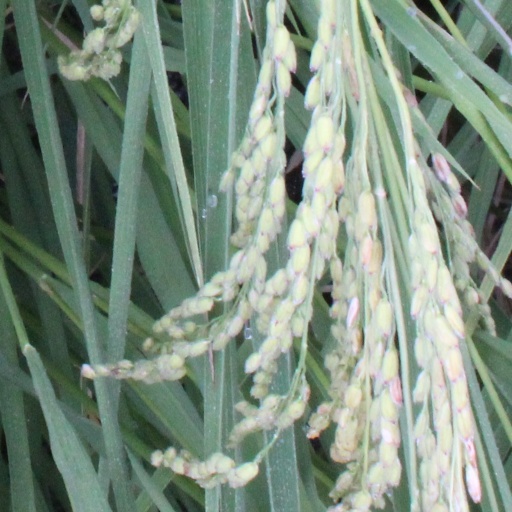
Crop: rice